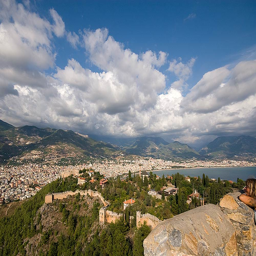
on the south central coastline , surrounded by mountain range